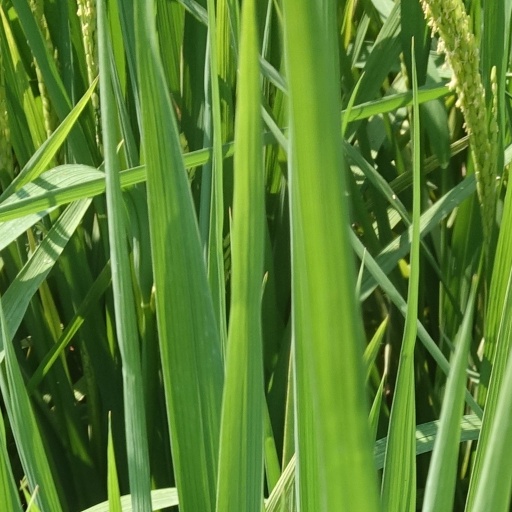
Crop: rice